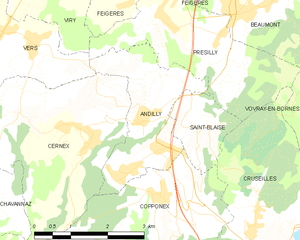
Carte des communes françaises Andilly